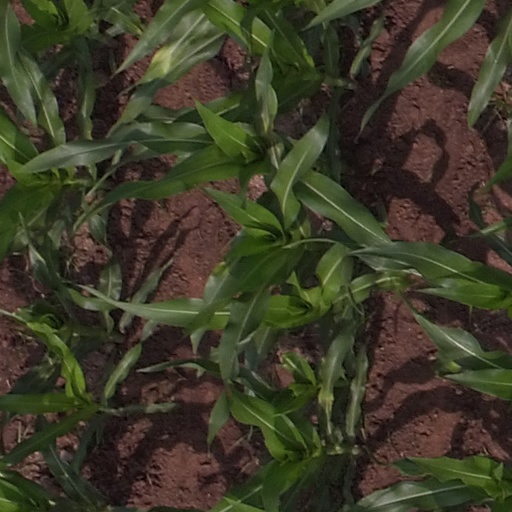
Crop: maize; corn